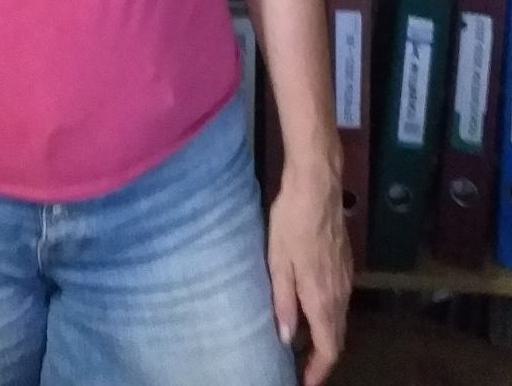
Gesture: no_gesture